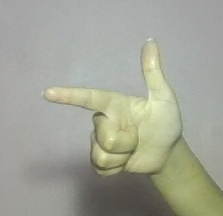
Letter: yaa